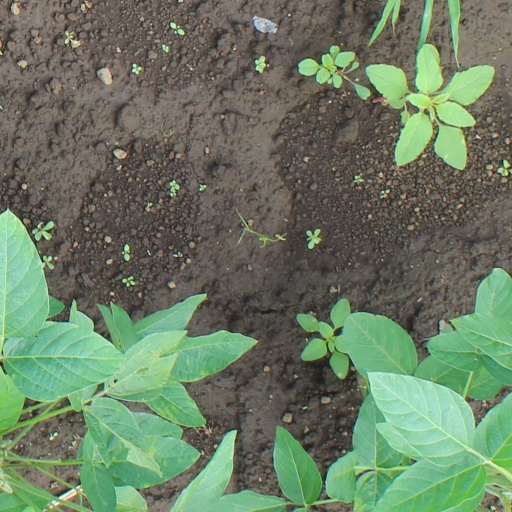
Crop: soybean